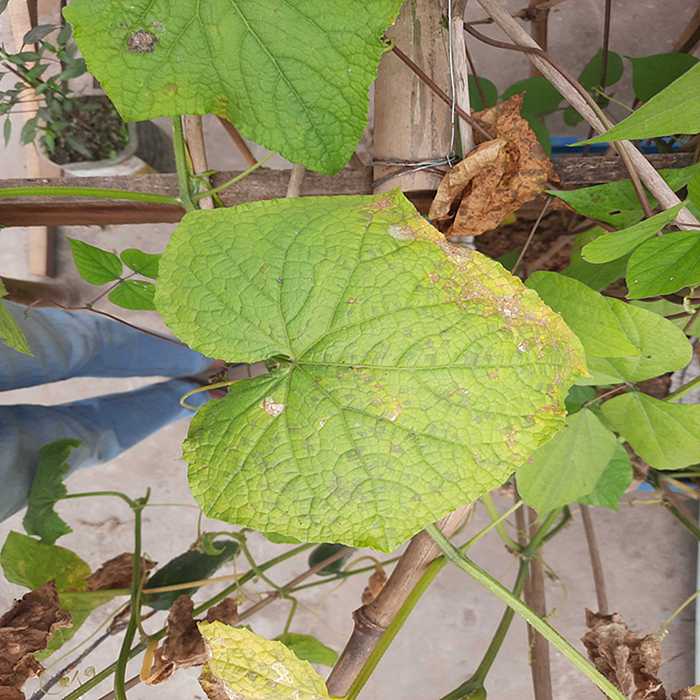
Plant: Cucumber
Label: Anthracnose lesions